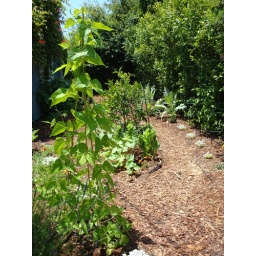
in ground kitchen garden/edible landscape